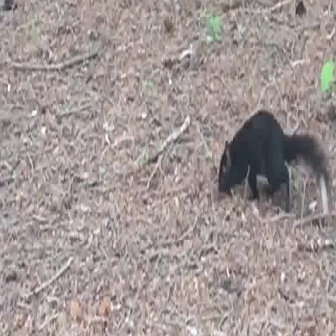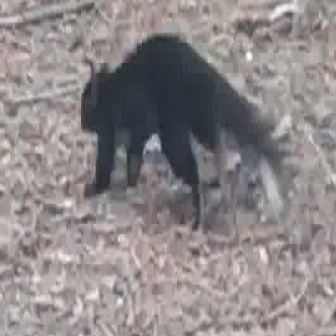
  Please identify the target specified by the bounding box [218,109,331,221] in the first image and locate it in the second image. Return the coordinates in [x_min,y_min,x_max,y_max] format.
Answer: [79,32,283,236]